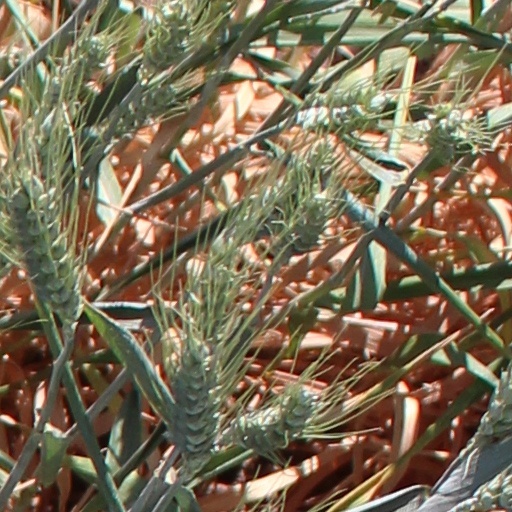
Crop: wheat